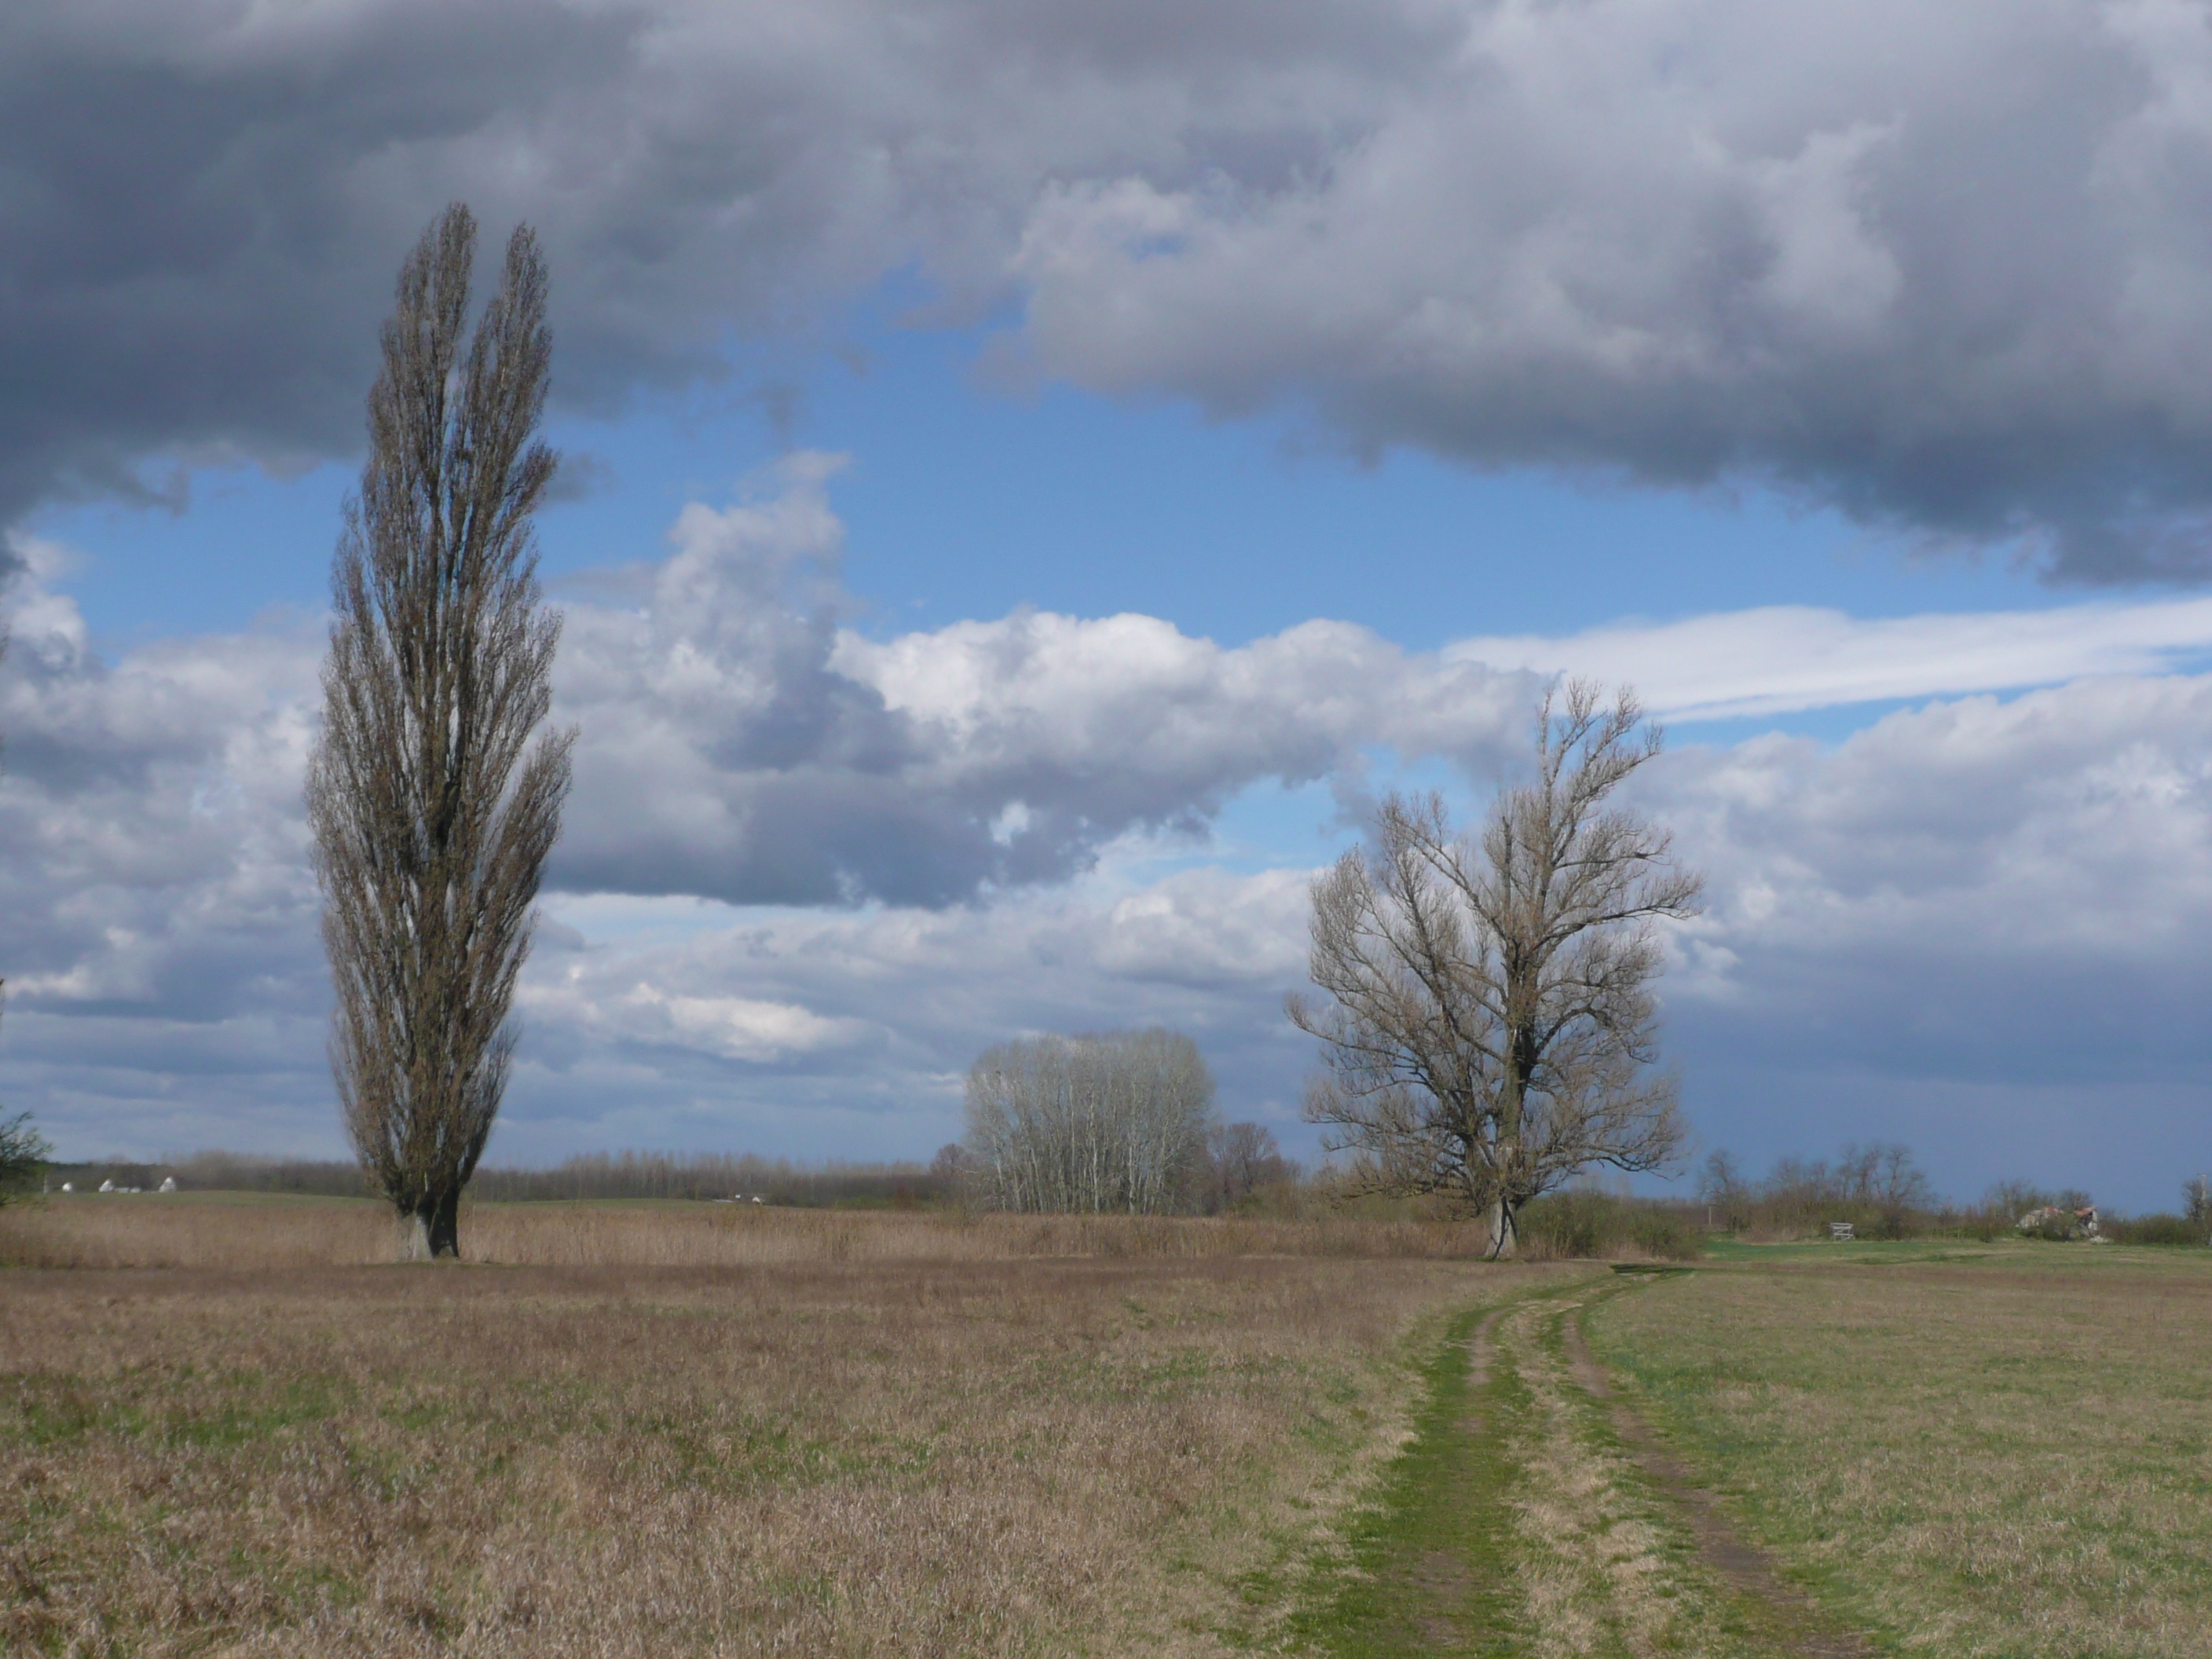
landscape, tree, nature, grass, horizon, marsh, mountain, cloud, plant, sky, field, meadow, prairie, hill, wind, pasture, savanna, plain, grassland, wetland, plateau, habitat, ecosystem, steppe, rural area, landsape, natural environment, atmospheric phenomenon, grass family, woody plant, nature mere